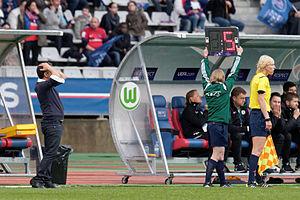
La loi 7 du football intitulée « durée d'un match » fait partie des lois du jeu régissant le football, maintenues par l'International Football Association Board.
Les lois du jeu, ou lois du football, sont les règles du football régies par l'International Football Association Board, un organisme indépendant composé des quatre fédérations du Royaume-Uni ainsi que de la Fédération internationale de football association, à parité de voix, et qui veille à leur application uniforme dans le monde lors des différentes compétitions. Depuis l'origine elles comprennent les mêmes 17 lois. Des annexes s'étaient rajoutées au fil du temps, mais elles sont intégrées dans diverses parties des 17 lois en 2017.